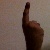
The image shows a hand gesture representing the number 1 in Indian Sign Language.